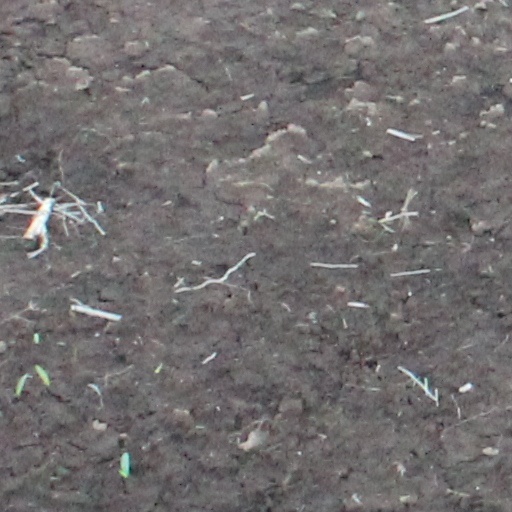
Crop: wheat